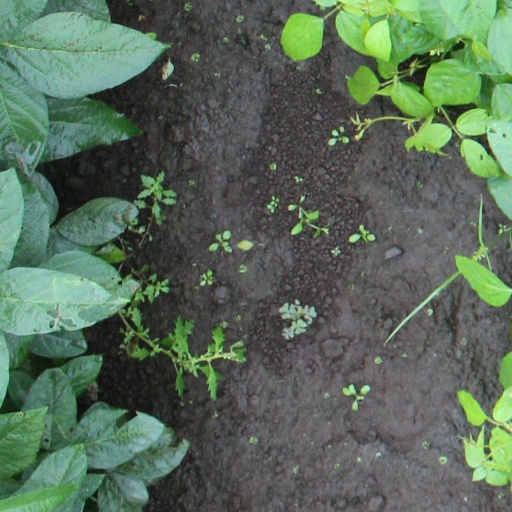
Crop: soybean